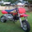
Label: motorcycle